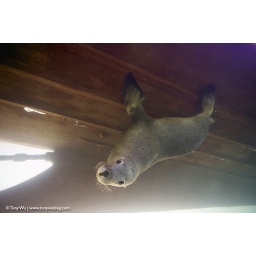
Playful sea lion &amp;quot;sitting&amp;quot; upside down under the hull of our boat